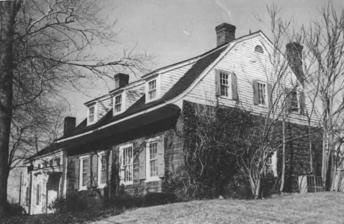
Building: Albert J. Zabriskie Farmhouse
Country: United States of America
Year built: 1805
Historic house in New Jersey, United States United States historic place Albert J. Zabriskie Farmhouse U.S. National Register of Historic Places New Jersey Register of Historic Places Southern view (c.1977) Show map of Bergen County, New Jersey Show map of New Jersey Show map of the United States Nearest city Paramus, New Jersey Coordinates 40°58′12″N 74°4′39″W / 40.97000°N 74.07750°W / 40.97000; -74.07750 Area 0.5 acres (0.2 ha) Built 1805 Architectural style New Jersey Dutch NRHP reference No. 77000847 NJRHP No. 621 Significant dates Added to NRHP November 7, 1977 Designated NJRHP March 28, 1977 Northern view (1936) First floor plan (1936) The Albert J. Zabriskie Farmhouse is located at the current address of 7 East Ridgewood Avenue in Paramus , Bergen County , New Jersey , United States, just east of New Jersey Route 17 . This is one of several Zabriskie historic sites associated with the descendants of prominent settler Albrycht Zaborowski (1638–1711). This stone house was built in 1805 by Albert Jacob Zabriskie (1760–1835) in the New Jersey Dutch style, owned by four generations of the family until 1924, and added to the National Register of Historic Places on November 7, 1977. Due to confusion from the street name and handwritten notes on one page of the NRHP nomination, the building is sometimes mistakenly listed as being in Ridgewood, New Jersey . History The house in 2019, then a law office Today's East Ridgewood Avenue was once a colonial road linking the Saddle River (to the west) and the Hackensack River (to the east). Generations of the prolific Zabriskie family would raise children and crops and livestock in the area for over 200 years. Albert Jacob Zabriskie, a great-grandson of patriarch Albrycht, inherited one-third of his father's 225 acres in 1796, and built the 1805 house using materials salvaged from his father's home directly across the road. Albert Jacob left the house to his son Peter Albert Zabriskie in 1835, who left it to his own son Albert Peter Zabriskie in 1875, who left it to his niece Anna Zabriskie in 1904, who finally sold it in 1924 after 119 years of family ownership. Since then, the historic home was remodeled into professional offices, the lot was subdivided to a half-acre, and the surrounding land was converted into the Fashion Center shopping complex and a suburban housing development and NJ Route 17. Still, despite the many changes over the years, the 1805 stone farmhouse has kept virtually the same appearance from the road, and remains one of Bergen County's best-preserved examples of its Dutch Colonial heritage. See also National Register of Historic Places listings in Bergen County, New Jersey References